Saurornitholestes

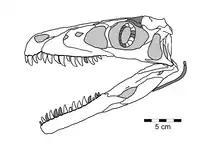
Reconstructed "S. langstoni" skull

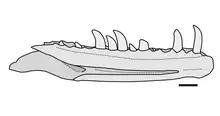
Dentary of "S. langstoni" specimen TMP 1988.121.0039

In 1978, Sues assigned "Saurornitholestes" to the Dromaeosauridae. Later studies most often found it a member of the dromaeosaurid Velociraptorinae, but a cladistic analysis by Philip J. Currie in 2009 recovered a position in a more basal dromaeosaurid clade that was named the Saurornitholestinae.